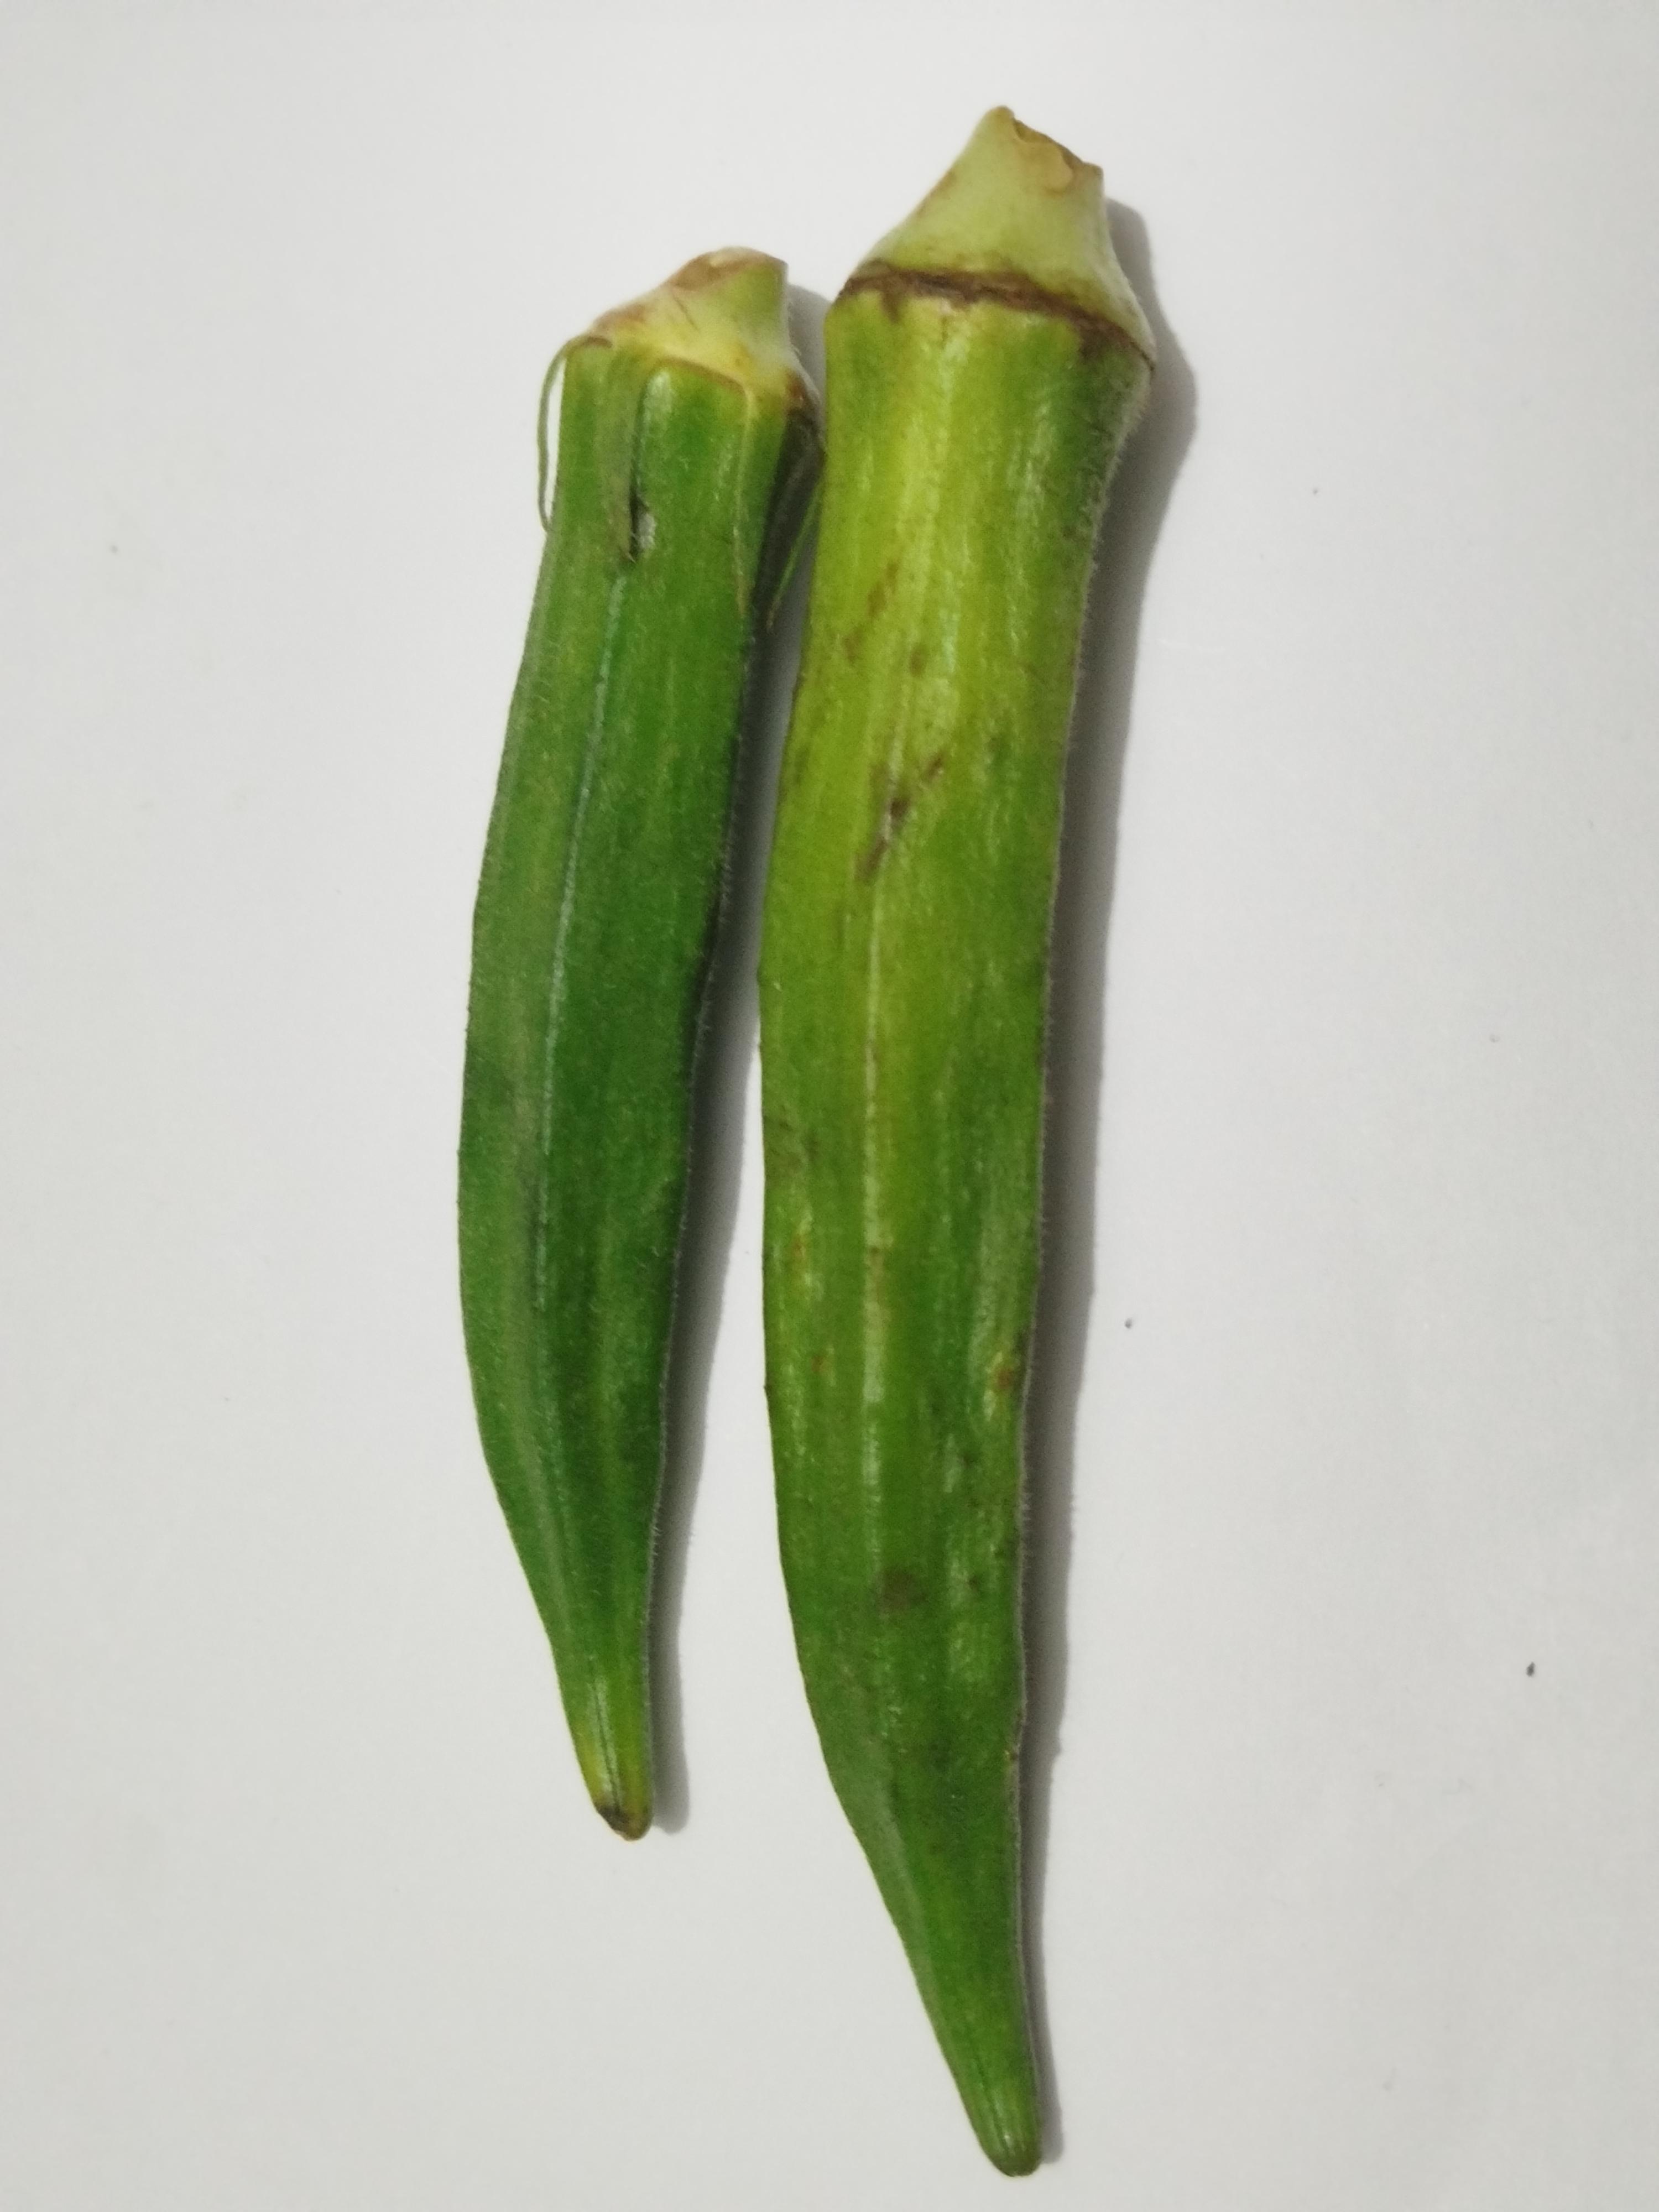
Label: Ladies finger